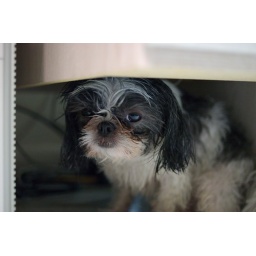
Clover hiding under the computer table